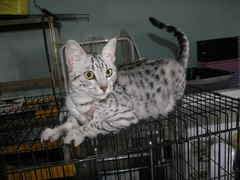
Animal: cat
Breed: Egyptian Mau